Economy of the United States

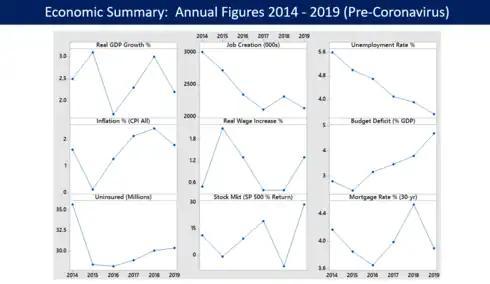
Panel chart illustrates nine key economic variables measured annually in 2014–2017. The years 2014–2016 were during President Obama's second term, while 2017 was during President Trump's term. Refer to citations on detail page.

U.S. nominal GDP was $19.5trillion in 2017, the largest in the world. Annualized, nominal GDP reached $20.1trillion in Q1 2018, the first time it exceeded $20trillion. About 70% of U.S. GDP is personal consumption, with business investment 18%, government 17% (federal, state and local but excluding transfer payments such as Social Security, which is in consumption) and net exports a negative 3% due to the U.S. trade deficit. Real gross domestic product, a measure of both production and income, grew by 2.3% in 2017, vs. 1.5% in 2016 and 2.9% in 2015. Real GDP grew at a quarterly annualized rate of 2.2% in Q1 2018, 4.2% in Q2 2018, 3.4% in Q3 2018, and 2.2% in Q4 2018; the Q2 rate was the best growth rate since Q3 2014, and the overall yearly GDP growth of 2.9% in 2018 was the best performance of the economy in a decade. In 2020, the growth rate of the GDP has started to drop as a result of the COVID-19 pandemic, resulting in the GDP shrinking at a quarterized annual growth rate of −5.0% in Q1 2020 and −32.9% in Q2 2020, respectively.